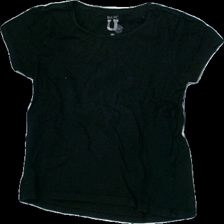
View: front
Type: T-shirt
Category: Children
Brand: Not in the list
Brand text on label: basic U
Colors: Black
Material: 100% cotton
Cut: Regular
Size: 122
Season: All
Damage location: middle right
Price range: <50
Recommended usage: Export
Description: svart t-shirt, urtvättad
Comment: urtvättad